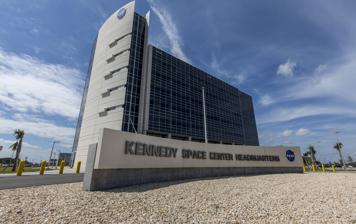
Building: KSC Headquarters Building
Country: United States of America
Year built: 1965
Office skyscraper at Kennedy Space Center Kennedy Space Center Headquarters The new KSC Headquarters Building as of April 2019 Alternative names Central Campus Facility General information Status Completed Type Office Location John F. Kennedy Space Center industrial complex Coordinates 28°31′27″N 80°39′4″W / 28.52417°N 80.65111°W / 28.52417; -80.65111 Groundbreaking October 10, 2014 Completed April 3, 2019 Management Kennedy Space Center Operations Directorate Height Roof 104 feet (32 m) Top floor 95 feet (29 m) Technical details Floor count 8 Floor area 200,017 square feet (18,582.2 m 2 ) Lifts/elevators 6 Design and construction Architect(s) Steve Belflower, Kirk Hazen (HuntonBrady Architects of Orlando) Main contractor NASA Website Official website The Kennedy Space Center Headquarters Building is an eight-story office building that houses the administrative offices of NASA 's John F. Kennedy Space Center (KSC). Constructed in April 2019, and also known as the Central Campus Facility, it incorporates the offices of the space center director, management staff, personnel, procurement and several hundred contractor and support workers. The building also houses the KSC Library, travel office, film and photo archives, photo processing shops, the Engineering Document Center, print shop, mail room, credit union and KSC security offices. The new eight story building houses 200,000 sq (18,580 sq m) of floor space, filled with modern offices (designed to resemble the original decor in the former building) and its other facilities integrated into one roof, and has air conditioning and energy-efficient adjustable LED lighting installed throughout. Background As part of NASA's recent directives to expand and modernize the space center industrial complex to allow greater potential in the next space exploration programs, the Kennedy Space Center management office (including Robert D. Cabana ) contracted Orlando-based architects and engineers to design and build a new headquarters building to replace the deteriorating original building adjacent to the site. The center's Master Plan directive spans a 20-year horizon and details the land uses, business policies and infrastructure needed for the center to remain the prime launch site for the rising industry of government and commercial providers. Original Building Plaza view of the original building United States historic place Headquarters Building Formerly listed on the U.S. National Register of Historic Places Former U.S. National Historic Landmark Aerial view of the original KSC Headquarters looking south Show map of Florida Show map of the United States Location John F. Kennedy Space Center industrial complex Nearest city Titusville, Florida Built 1965 Architect Charles Luckman Architectural style International MPS John F. Kennedy Space Center MPS NRHP reference No. 99001644 Significant dates Added to NRHP January 21, 2000 Removed from NRHP c. 2019 KSC headquarters used to reside in a former three-story six-winged concrete foam structure. It is located on 1 Street in the Industrial Area of KSC on Merritt Island , Florida , and was formally opened on May 26, 1965, and contained 439,446 square ft (40,824 square m) of floor space. The old building - which is over 50 years old, was vacated at the end of April 2019 (as employees moved into the new 8 story facility), and originally left partially occupied to allow the possibility of interior renovations. However sadly due to a combination of material decay, rising electrical power costs, unattended and empty areas, and the hazardous asbestos lining the entire walls, it was deemed too costly to renovate. This building is in the process of being demolished and has been abandoned by NASA as of January 2020. Notes